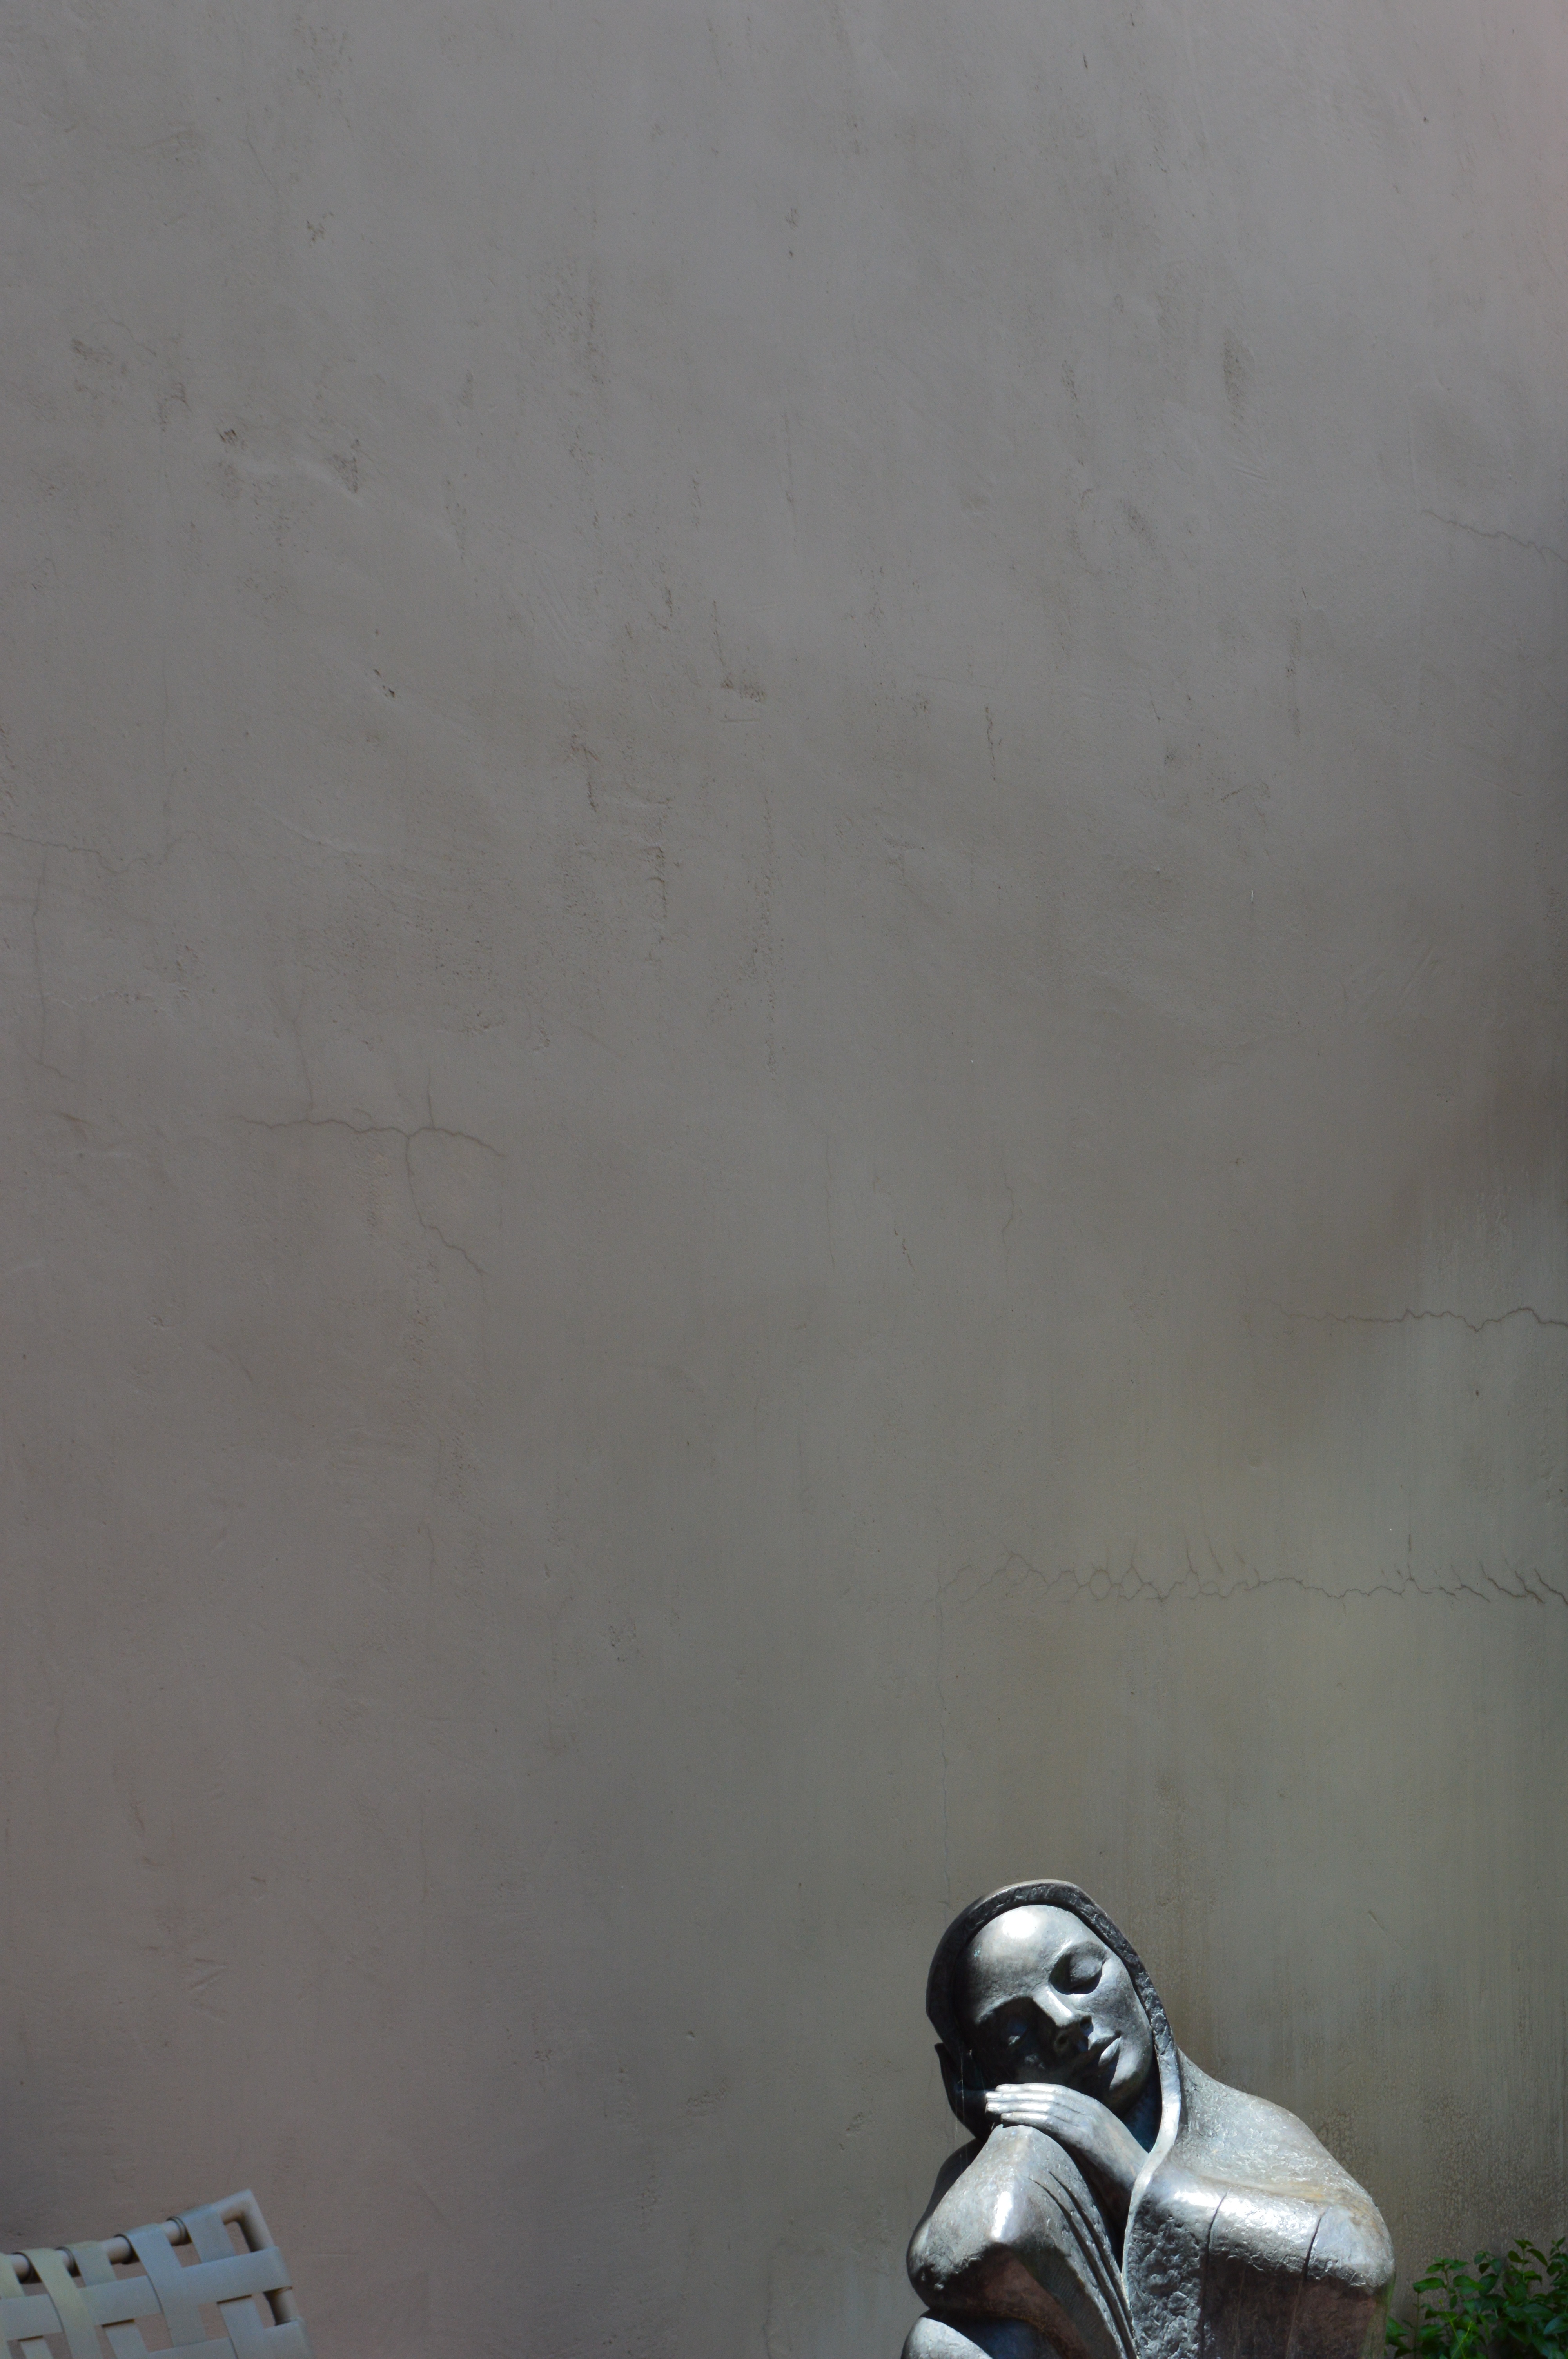
white, wall, art, drawing, plaster